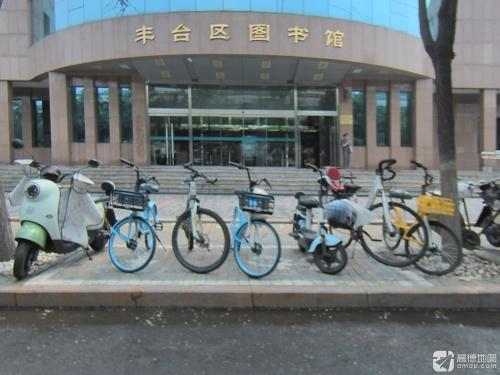
地标名称：丰台区图书馆
所在城市：北京市·丰台区